Pulau Ubin

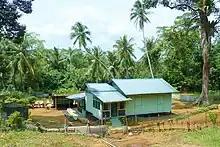
A traditional "kampung" house on Pulau Ubin.

Mountain biking is a popular activity on Pulau Ubin and the island is home to one of Singapore's mountain bike trails, Ketam Mountain Bike Park which was built in 2007. The trail is approximately 8 kilometres long, varies in elevation and features a wide range of terrain from open meadows to thick jungle and is well-marked with signs indicating the difficulty level of each section. While a large proportion of visitors to the island bring their own bicycles, rental cycle vendors are prevalent in Ubin town.